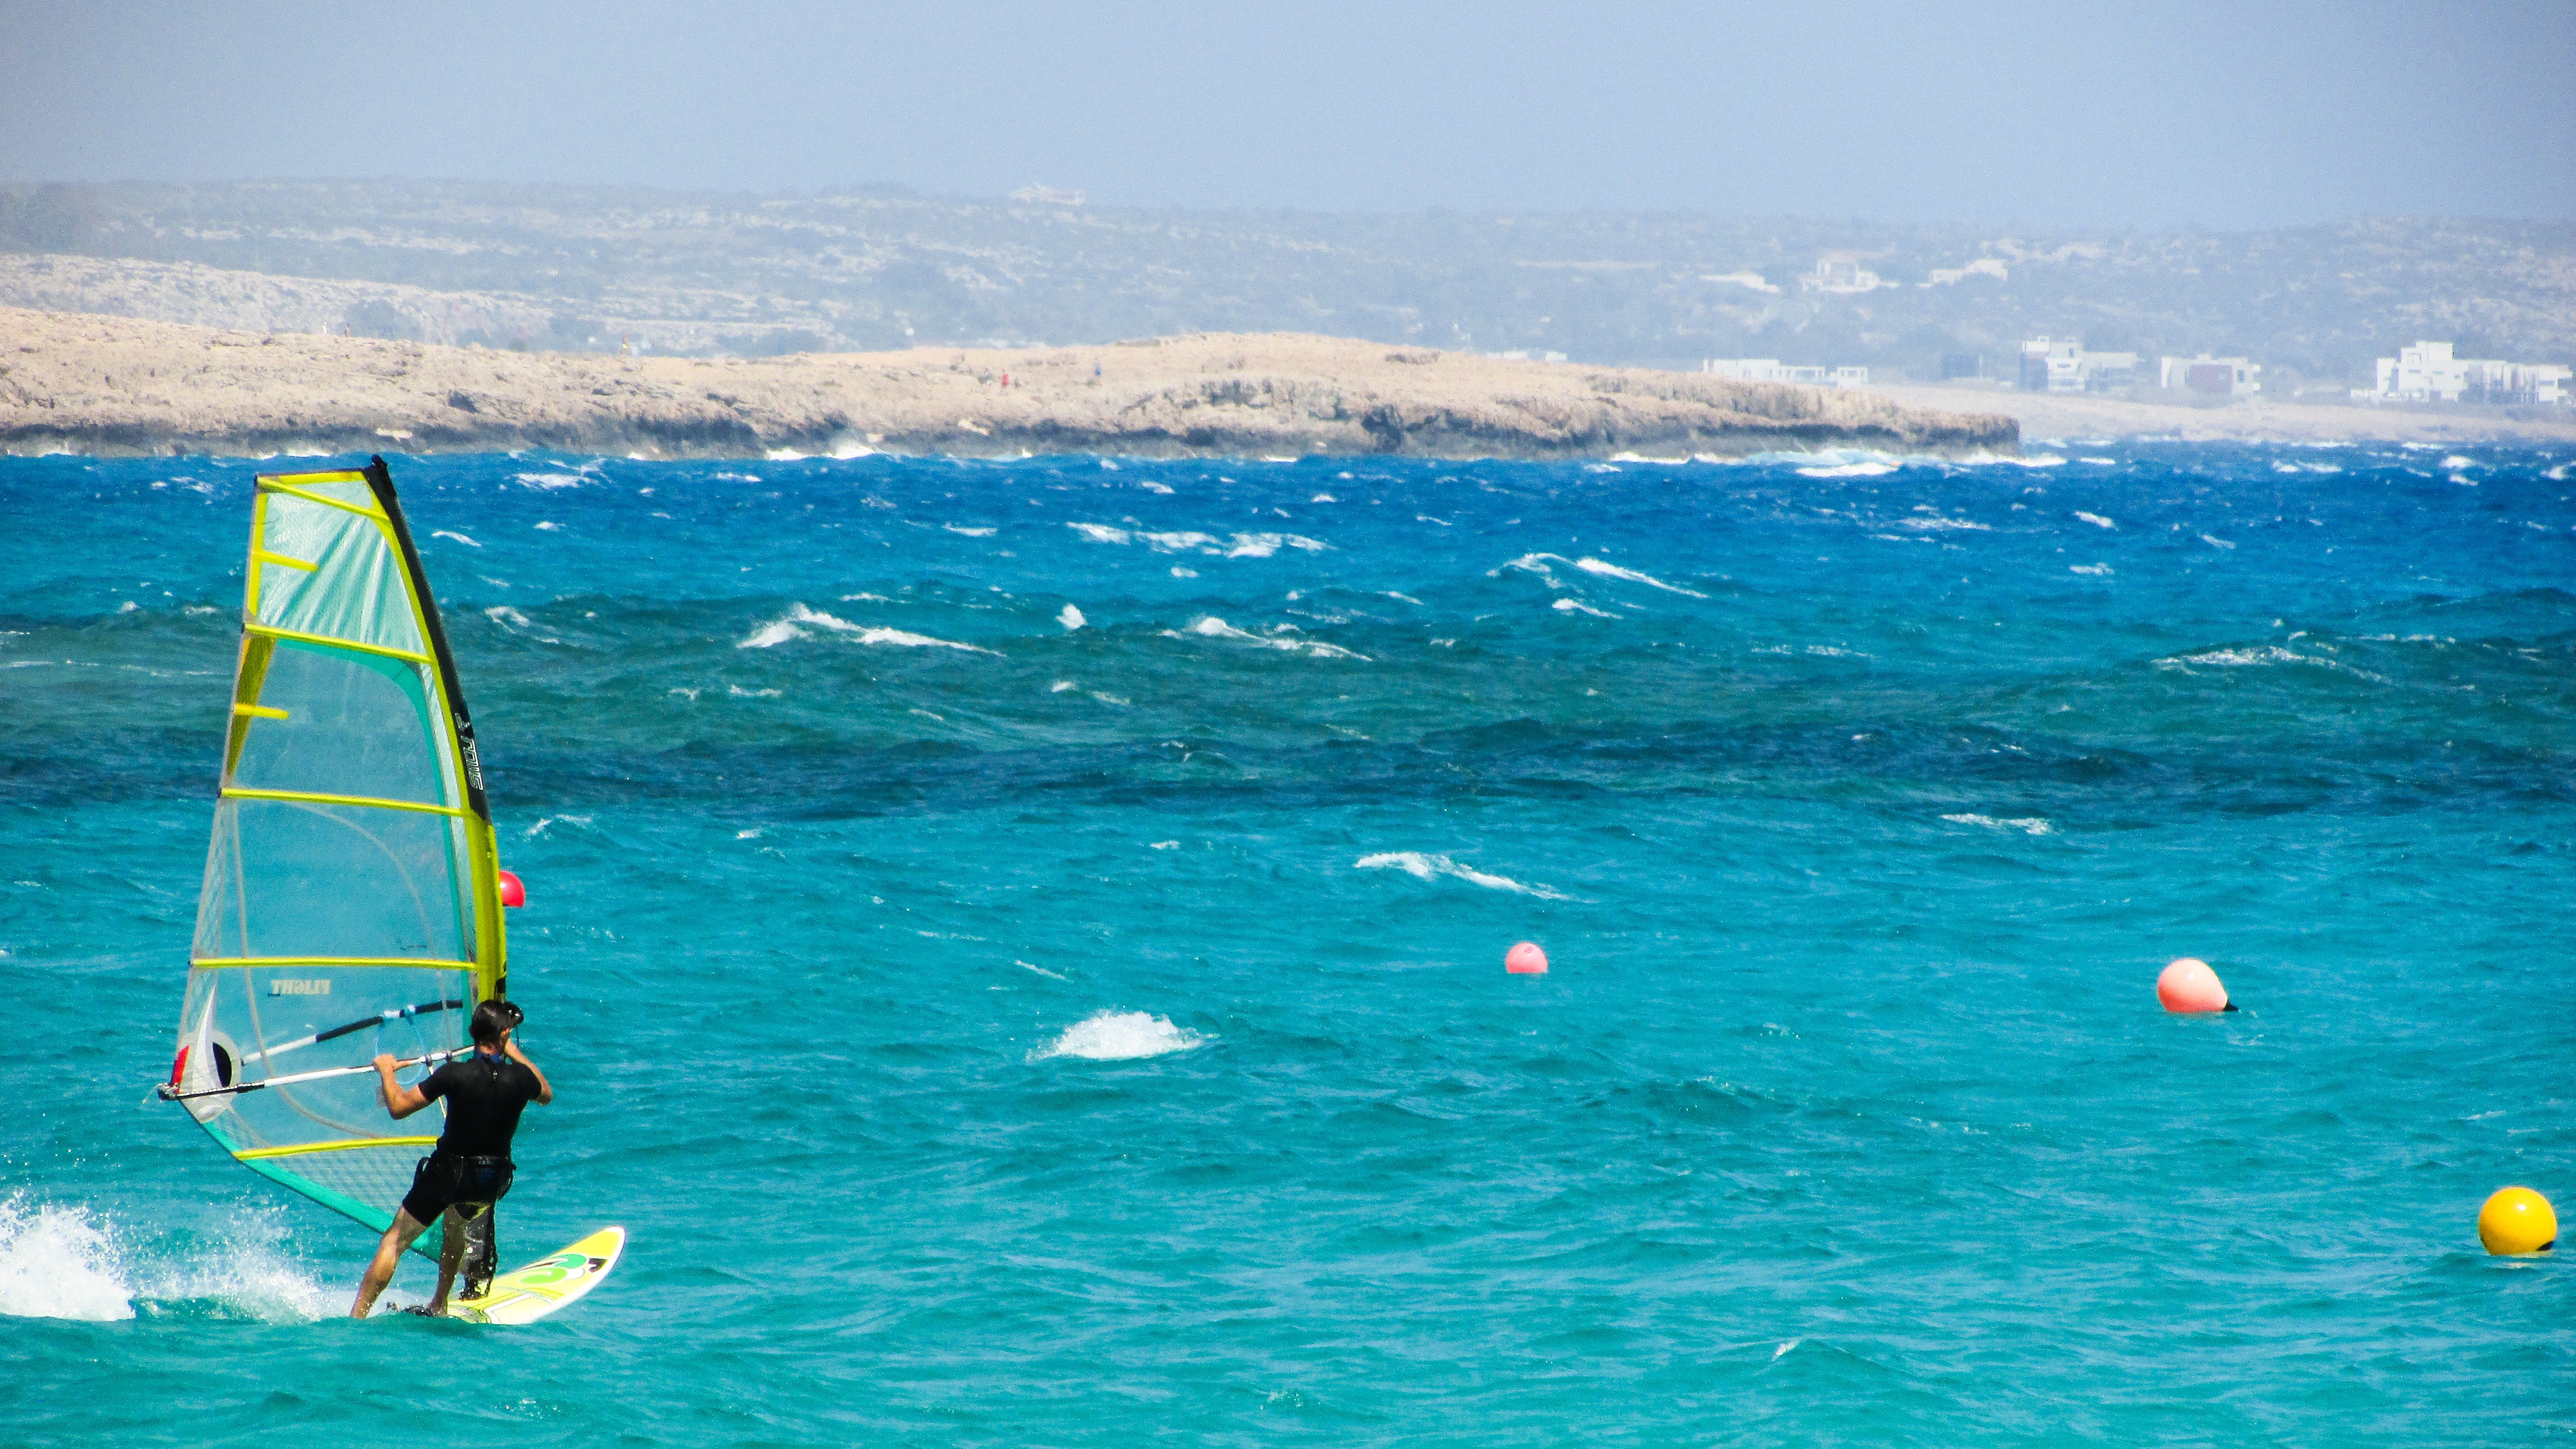
sea, water, ocean, sport, wave, wind, recreation, surfing, sailing, action, surfboard, extreme, lifestyle, leisure, activity, windsurf, sports, windsurfing, active, water sport, outdoor recreation, wind wave, boardsport, surfing equipment and supplies, surface water sports, individual sports